Chicano

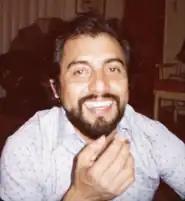
Carlos Almaraz (1979)

Chicano film has been marginalized since its inception and was established in the 1960s. The generally marginal status of Chicanos in the film industry has meant that many Chicano films are not released with wide theatrical distribution. Chicano film emerged from the creation of political plays and documentaries. This included El Teatro Campesino's "Yo Soy Joaquín" (1969), Luis Valdez's "El Corrido" (1976), and Efraín Gutiérrez's "Please, Don't Bury Me Alive!" (1976), the latter of which is referred to as the first full-length Chicano film.